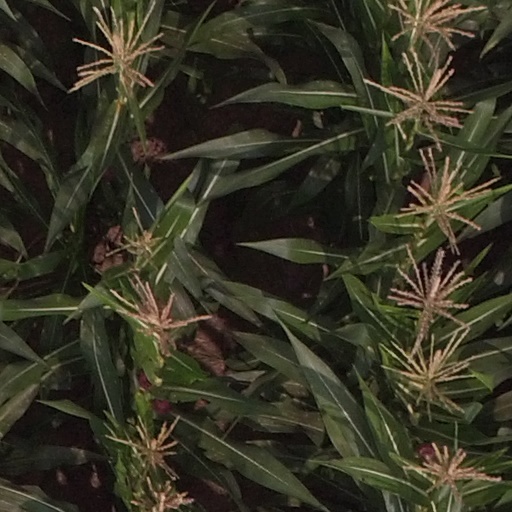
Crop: maize; corn